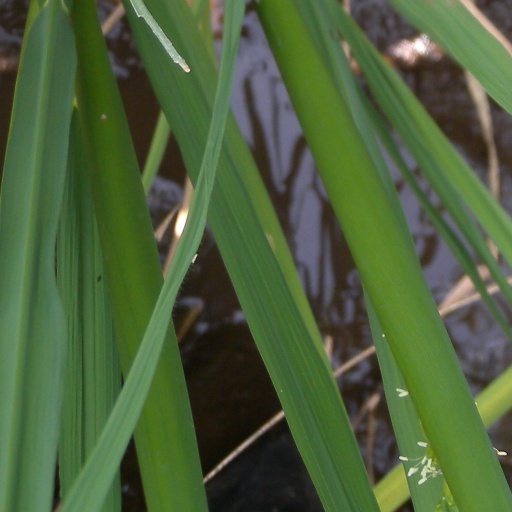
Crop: rice